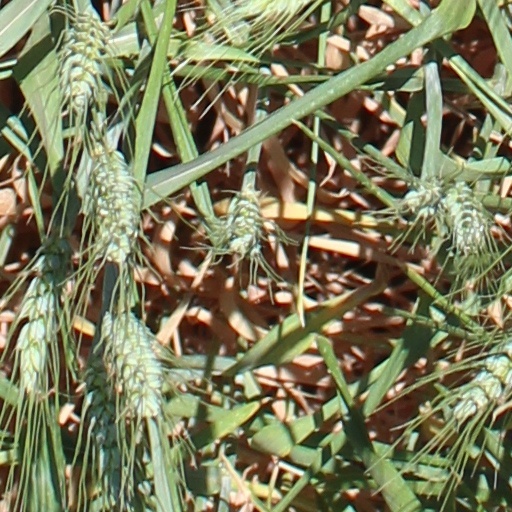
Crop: wheat